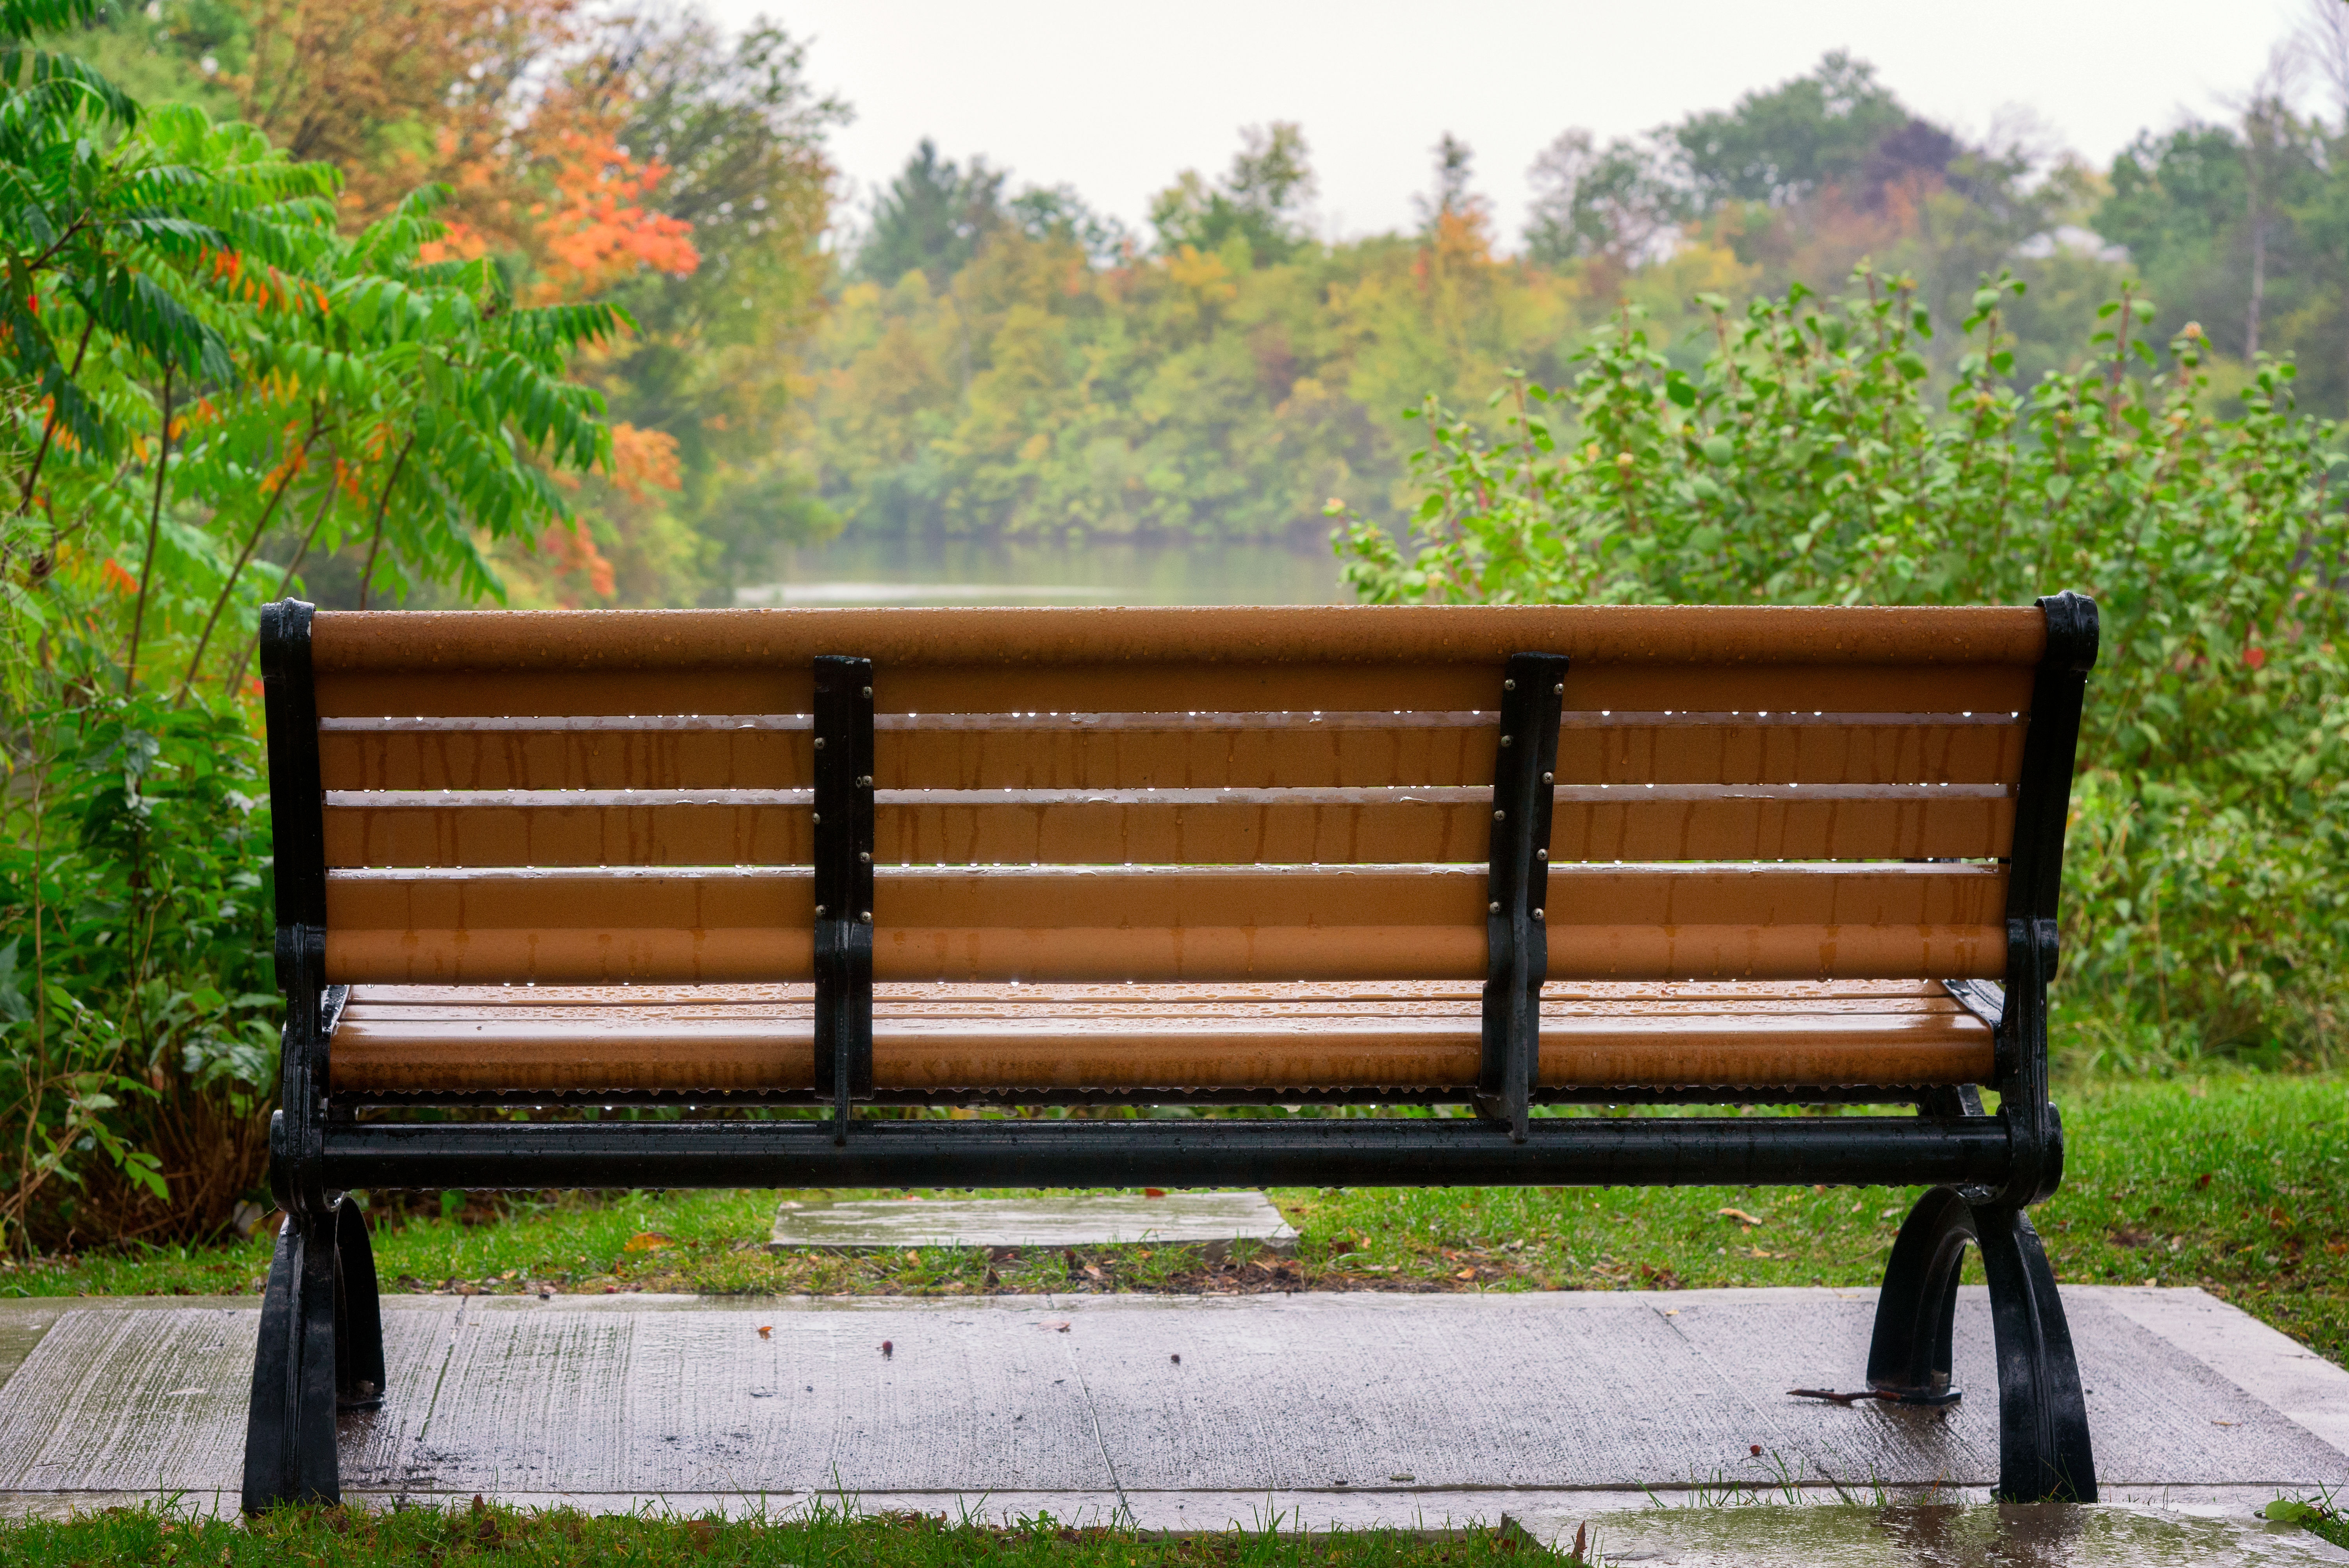
wood, bench, rain, seat, wet, park, nikon, furniture, couch, cool image, publicdomain, d750, i, man made object, studio couch